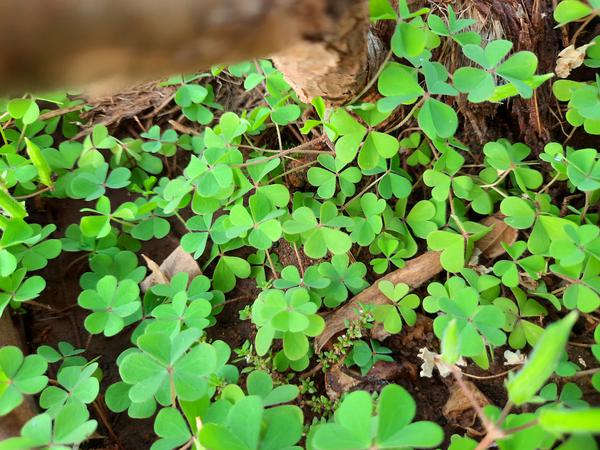
Plant: Wood_sorel